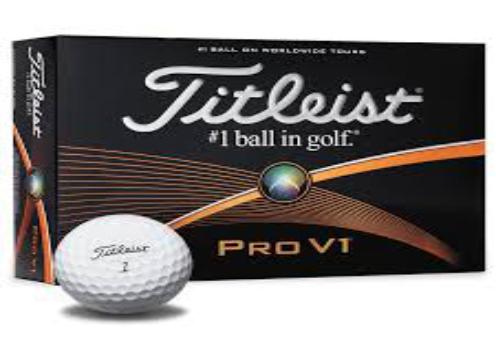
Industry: Sports